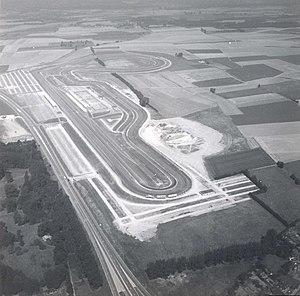
Vue aérienne du Circuit de Nivelles - Baulers
Le circuit de Nivelles-Baulers est un ancien circuit de sports mécaniques situé à Nivelles, près de Bruxelles, actif de 1971 à 1981. Développant 3,724 km, il a notamment accueilli deux Grands Prix de Formule 1, les 4 juin 1972 et 12 mai 1974, tous deux remportés par Emerson Fittipaldi.